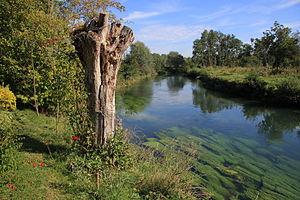
La Canche à La Madelaine
La Madelaine-sous-Montreuil est une commune française située dans le département du Pas-de-Calais en région Hauts-de-France.
La Canche est un fleuve côtier français du Pas-de-Calais, long de 100,2 kilomètres. Bien que la longueur de son cours soit relativement modeste, la Canche bénéficie de l'apport de nombreux affluents et d'un débit élevé. Sa vallée est le témoignage, depuis le Moyen Âge, de la mise en valeur par les hommes d'un milieu humide.